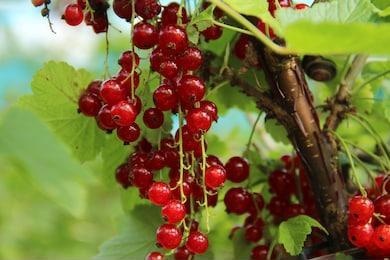
Label: redcurrant